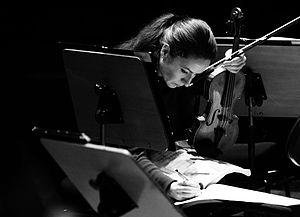
Geneviève Laurenceau, violoniste
Geneviève Laurenceau est une violoniste française.